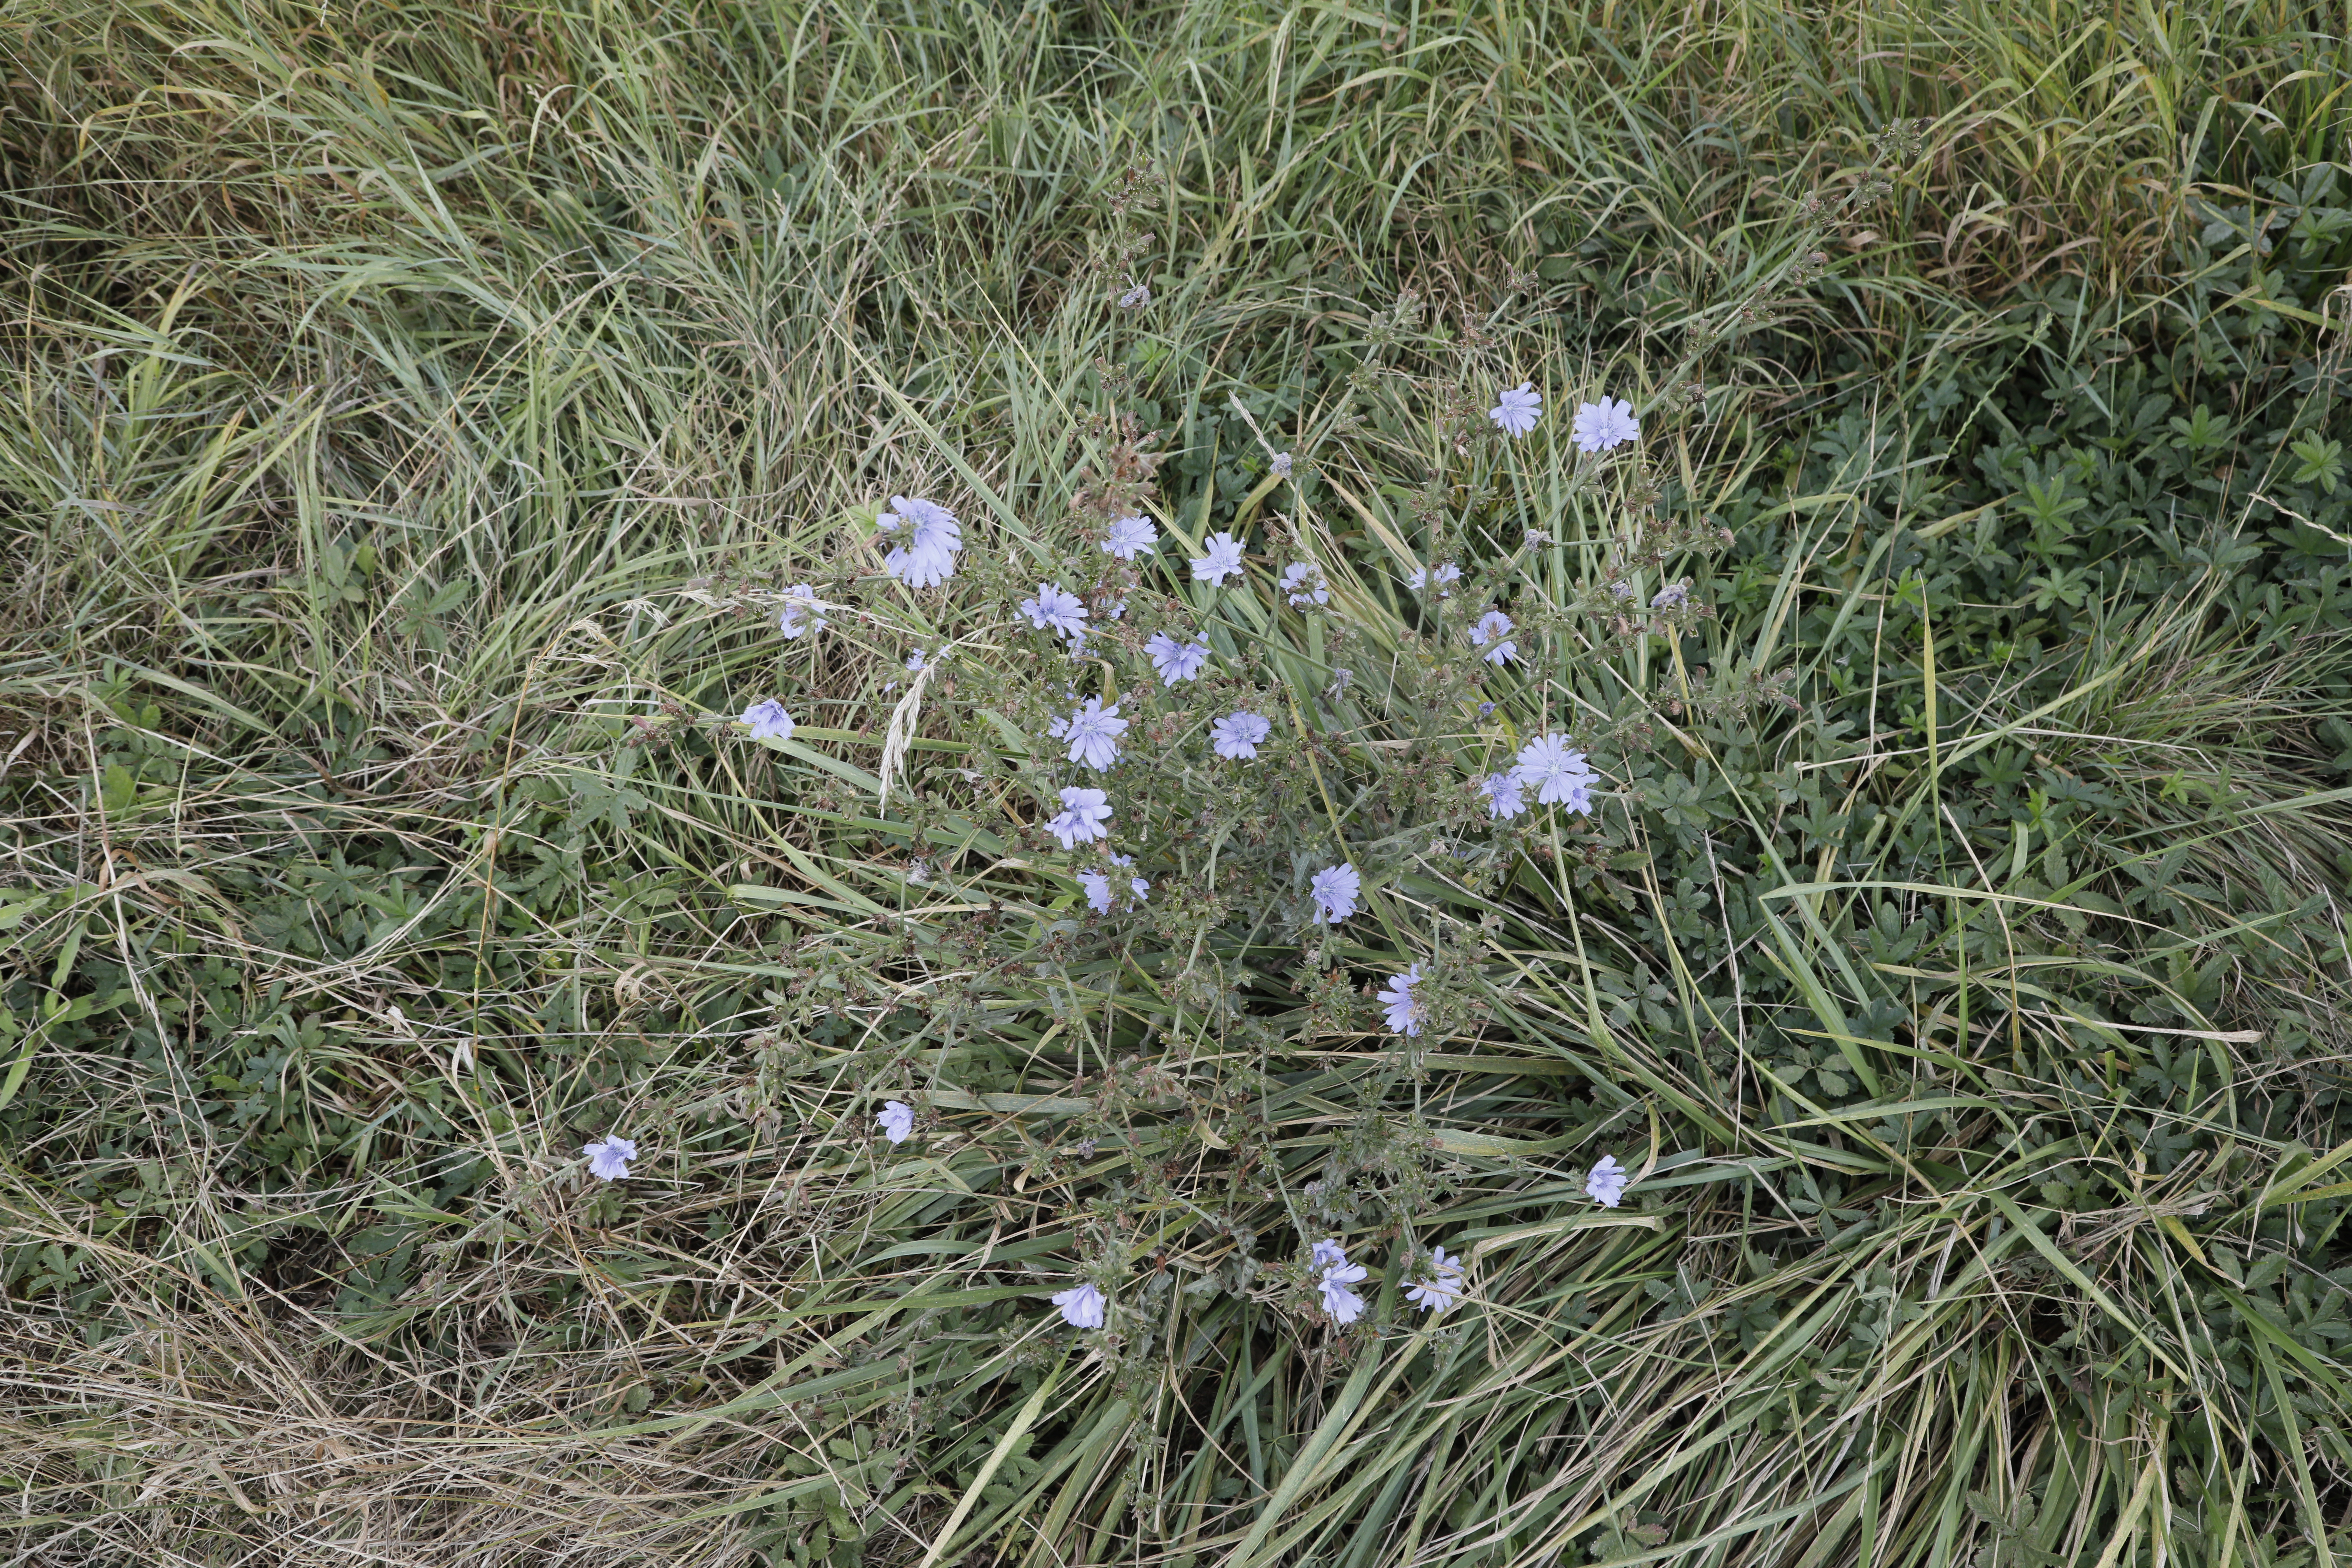
Plant species: Cichorium intybus